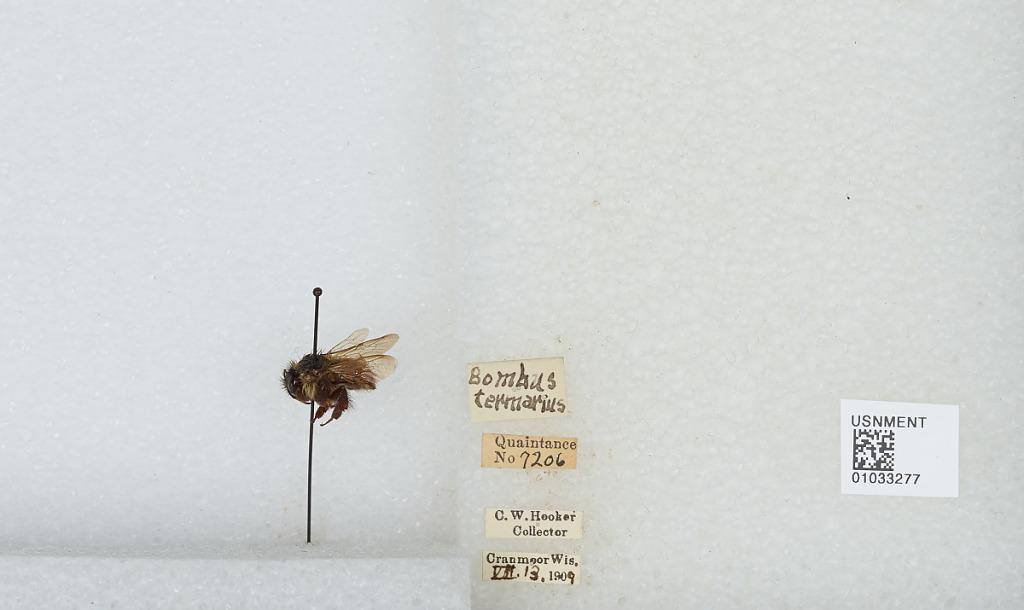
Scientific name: Bombus (Pyrobombus) ternarius Say
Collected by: C. Hooker
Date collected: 1909-7-13
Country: United States
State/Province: Wisconsin
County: Wood
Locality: Cranmoor
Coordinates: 44.3544, -90.0169